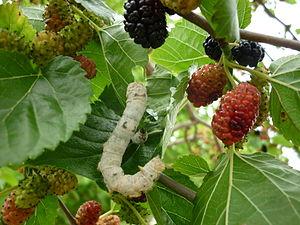
Le Mûrier blanc, Mûrier commun, Mulberry ou Mora, est une espèce de Mûriers, des arbres fruitiers de la famille des Moracées. Originaire de Chine, le Mûrier blanc fut largement cultivé pour ses feuilles, aliment exclusif du ver à soie.
Le Bombyx du mûrier est un lépidoptère domestique originaire du Nord de la Chine, élevé pour produire la soie. Le ver à soie est sa chenille. Le bombyx est inconnu à l'état sauvage, il résulte de la sélection par élevage appelé sériciculture.